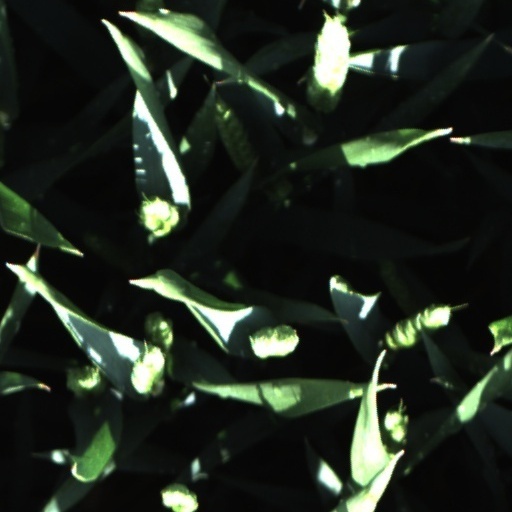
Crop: wheat